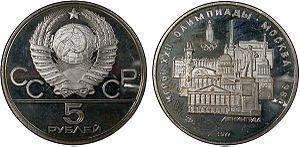
Les Jeux olympiques d'été de 1980, officiellement connus comme les XXIIᵉˢ Jeux olympiques d'été, ont lieu à Moscou en URSS du 19 juillet au 3 août 1980. C'est la première fois que les Jeux se déroulent dans ce pays.